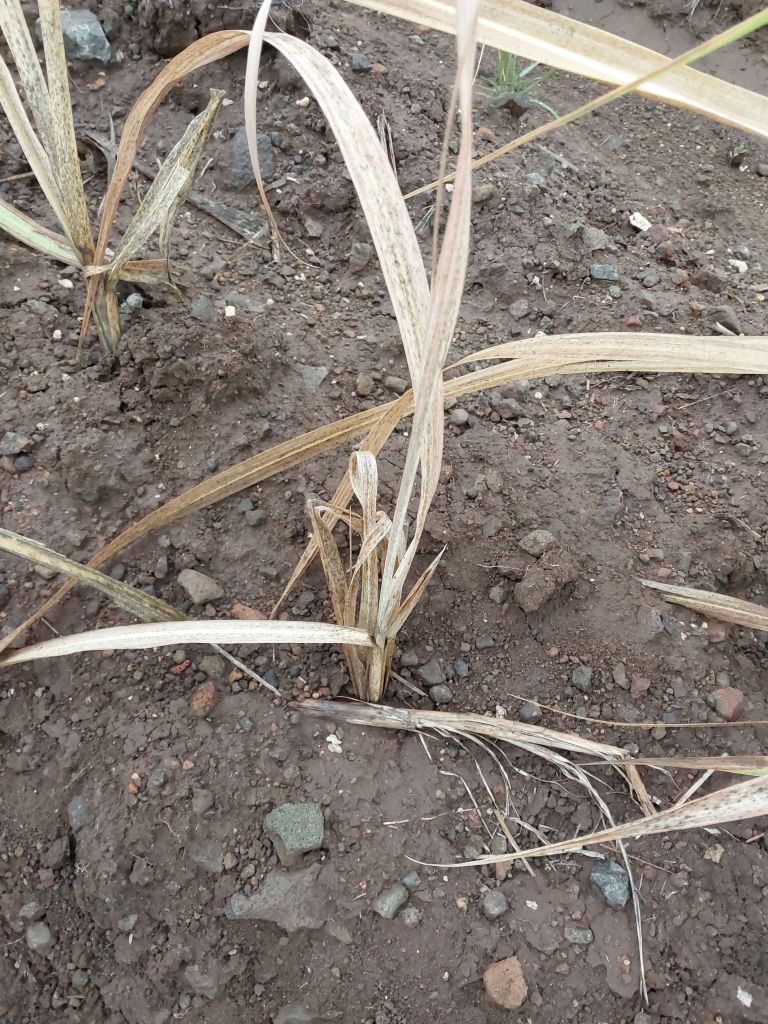
Label: Sett Rot